The Original Pancake House

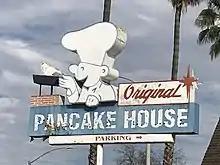
Sign outside of the Original Pancake House in Anaheim, California

In 1999, the Original Pancake House in Portland received a James Beard Foundation Award as an American Classic. OPH was also named one of "USA Today"'s Top 10 Pancake Restaurants in the Nation according to the company website, and the Hyde Park, Chicago, location was well known as Chicago Mayor Richard M. Daley's favorite breakfast eatery. On one occasion, he conducted an interview in the restaurant with anchorman Walter Jacobson.